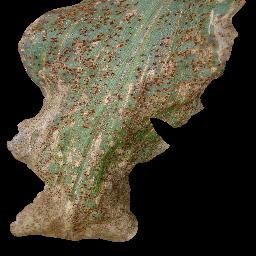
Label: Corn___Common_rust